Cadillac Sixty Special

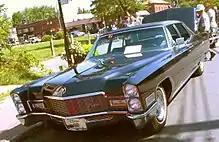
1968 Cadillac 60 Special

Cadillacs had all-new styling in 1967, but the Sixty-Special continued with an exclusive wheelbase. The $6,739 Sixty Special Brougham continued to outsell the $6,423 Sixty Special - 12,750 units versus 3,550. AM/FM radio was a $188 option.